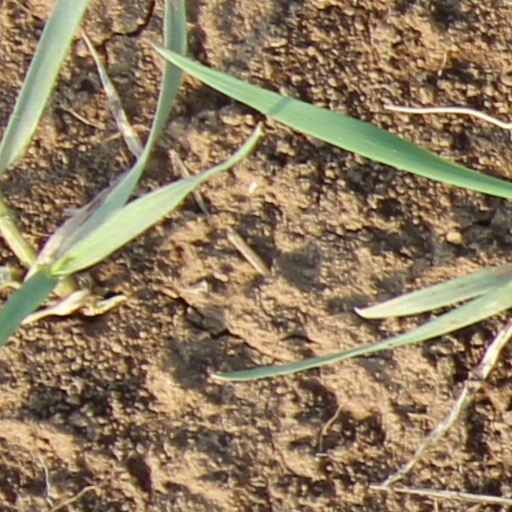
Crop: wheat